Ernestine Friedmann

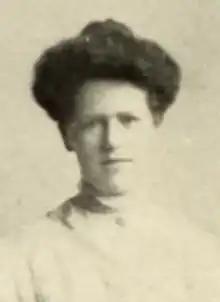
Ernestine L. Friedmann, from the 1907 yearbook of Smith College

Ernestine Louise Friedmann (September 11, 1884 – September 1973) was an American economist and educator. She was a professor of economics and taught at the Barnard and Bryn Mawr Summer School for Women Workers.